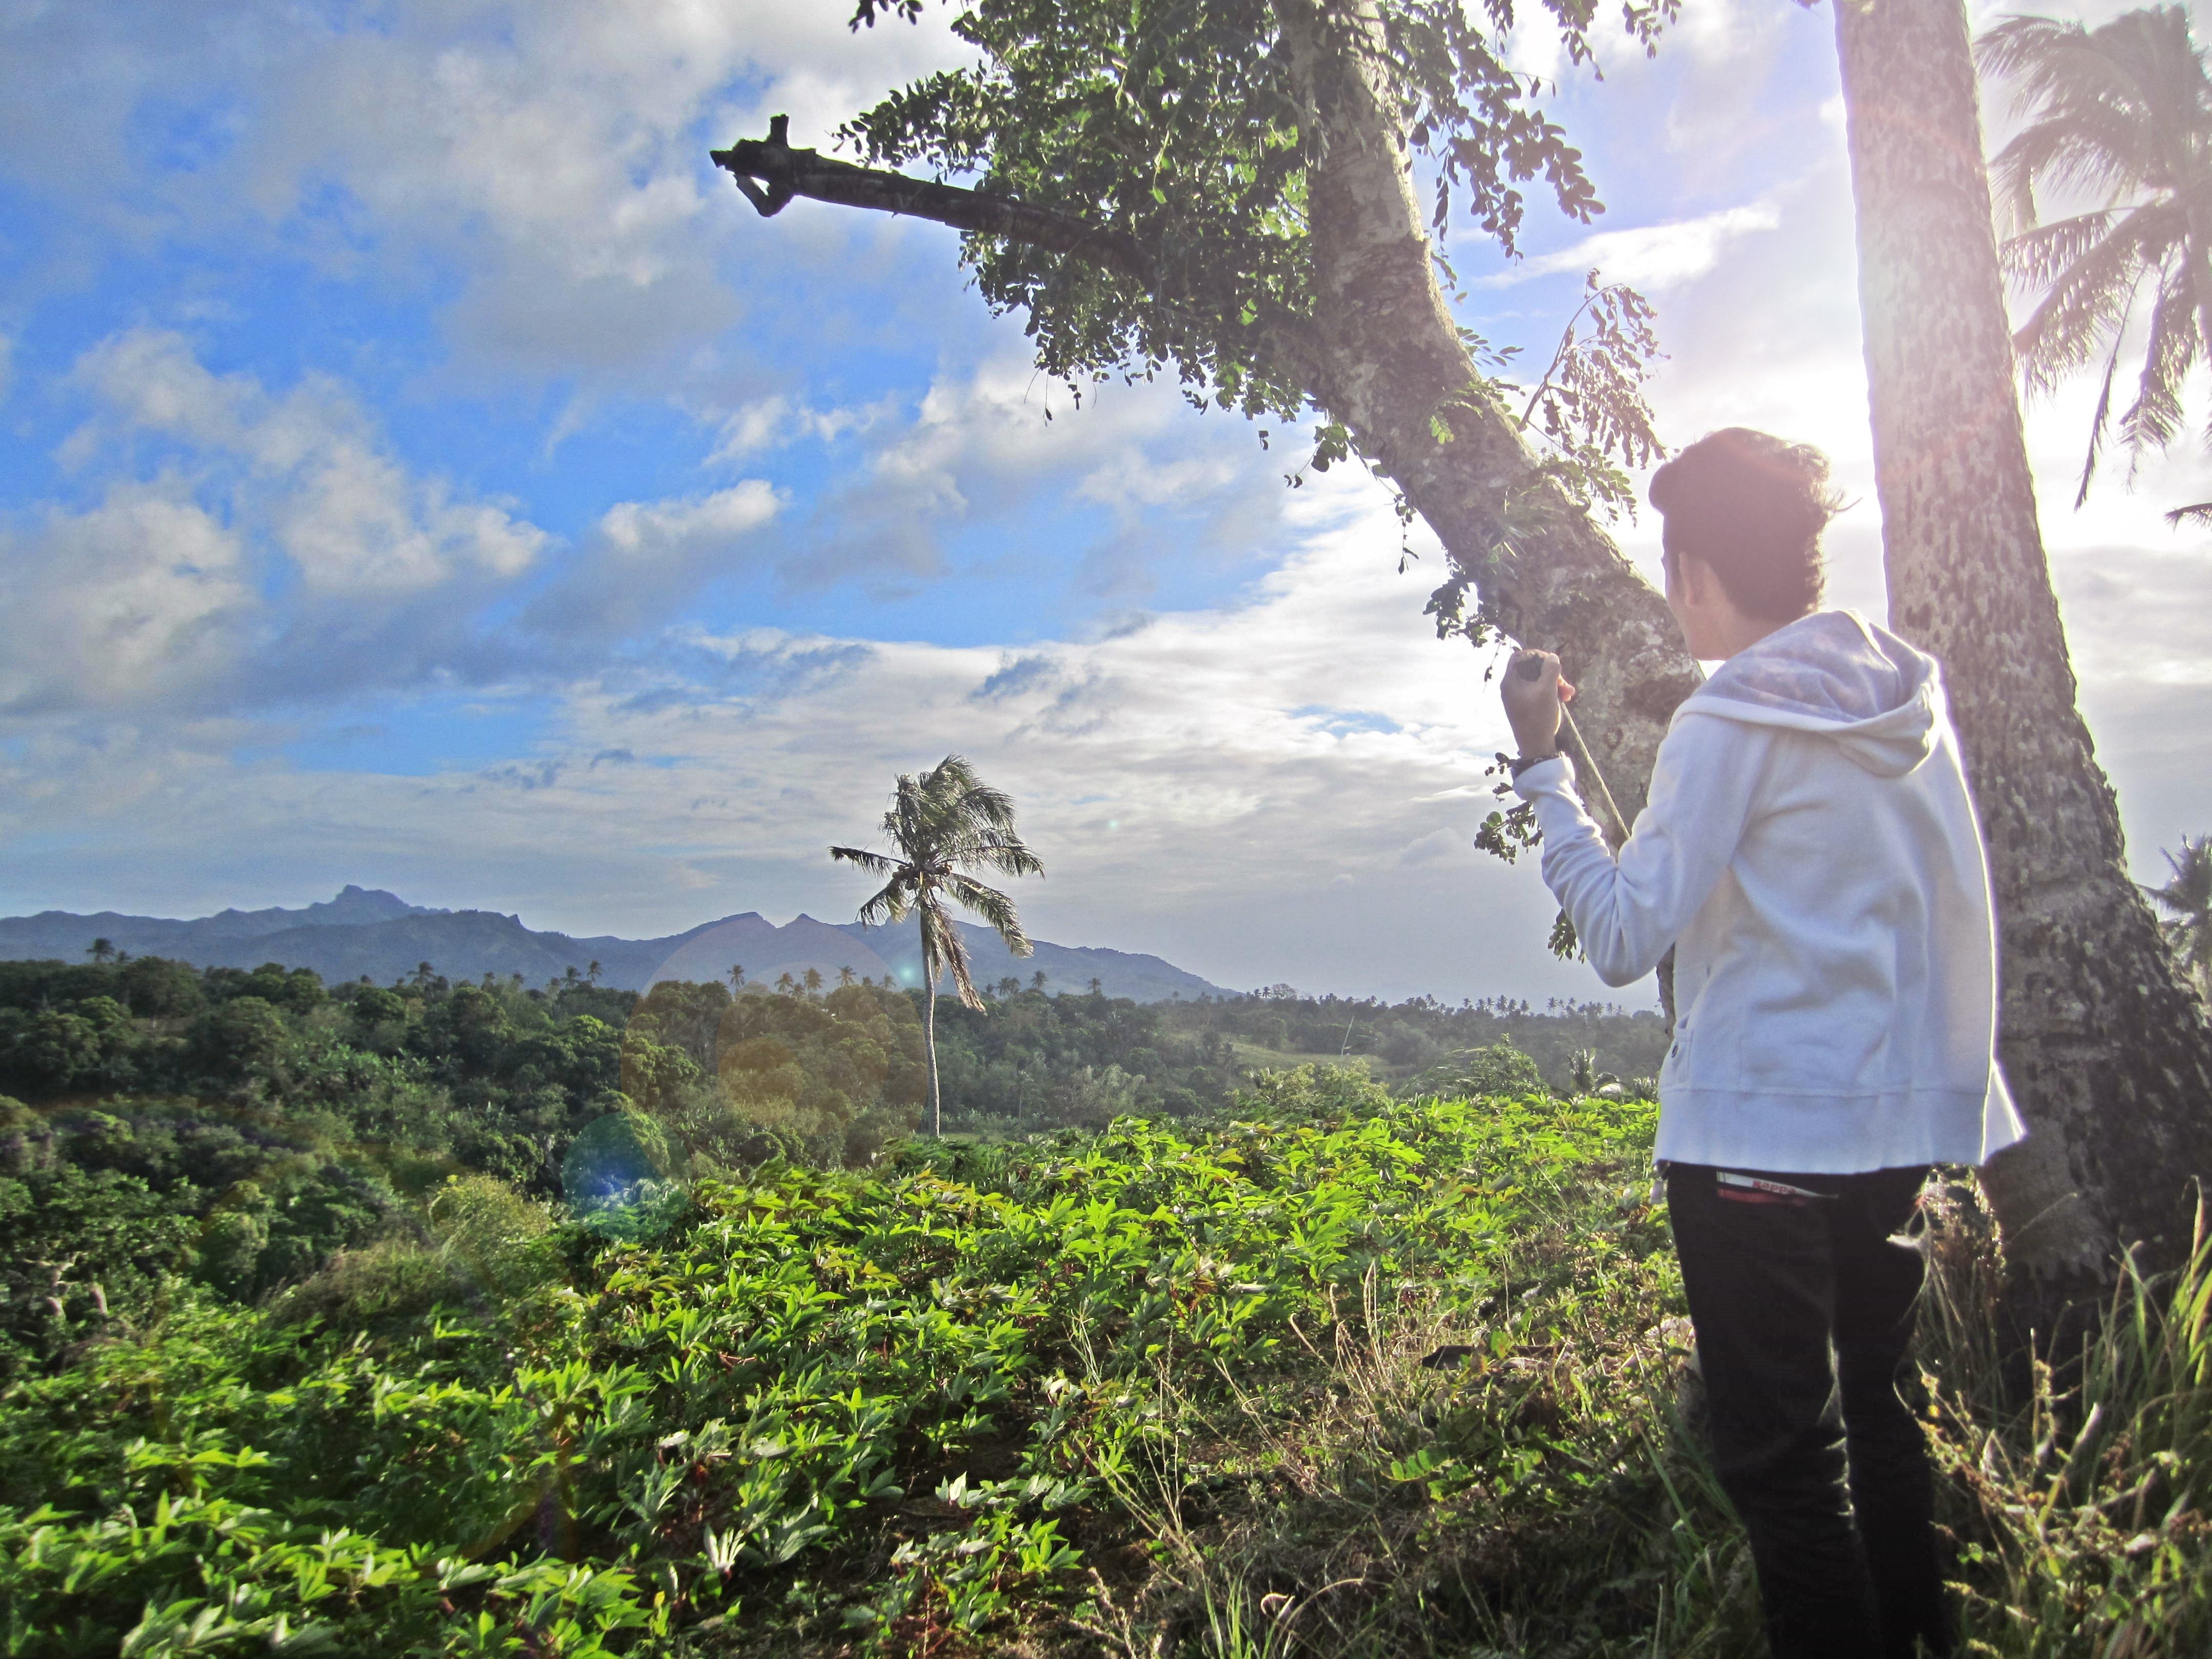
tree, flower, adventure, vacation, jungle, agriculture, tourism, plantation, woody plant